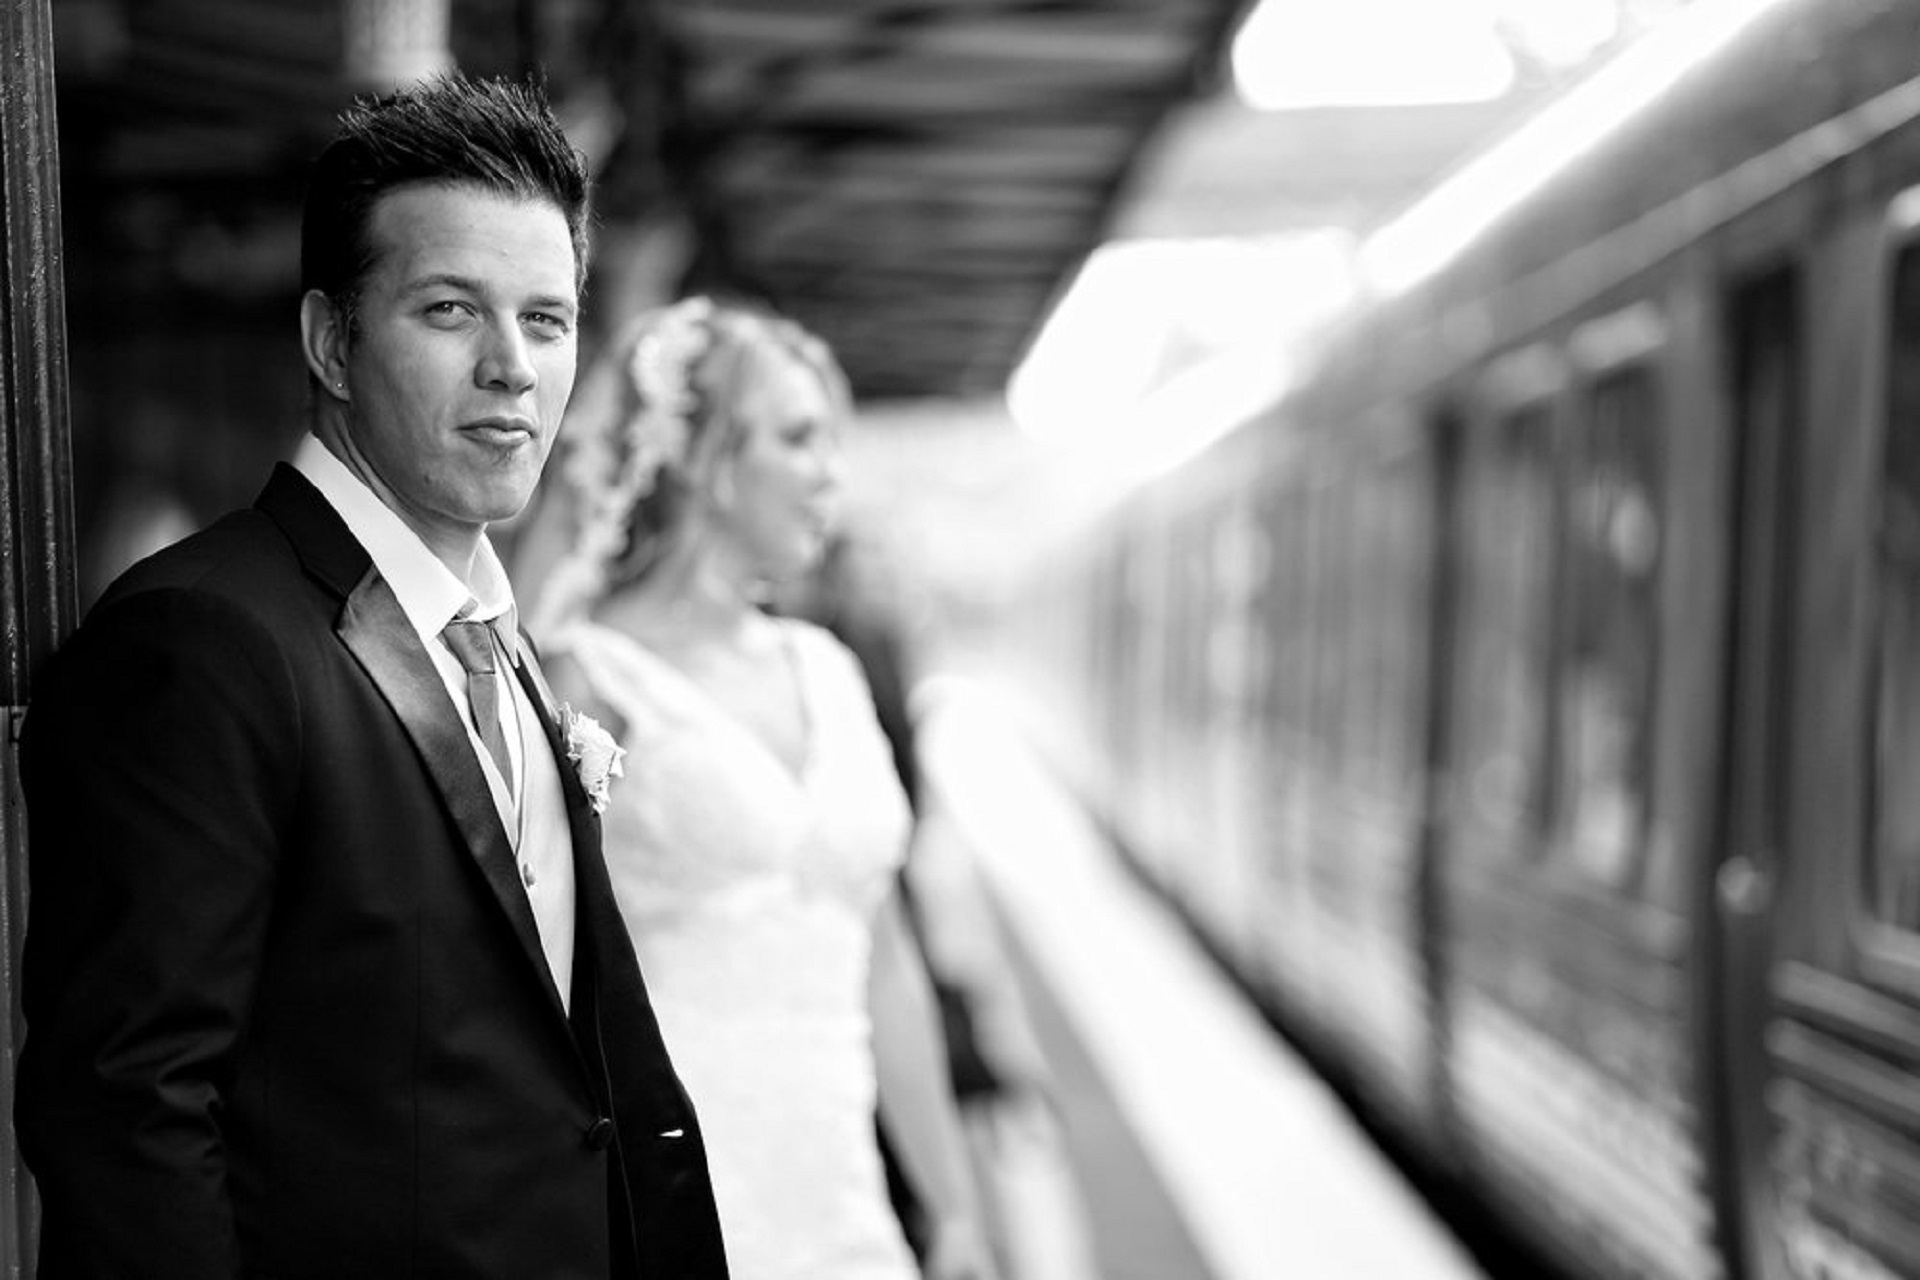
man, black and white, white, photography, train, male, portrait, train station, black, monochrome, wedding, bride, groom, candid, photograph, commercial, melbourne, monochrome photography